Geology of Namibia

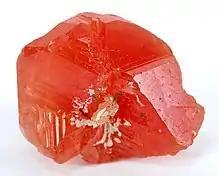
Blood red cerussite due to inclusions of cuprite

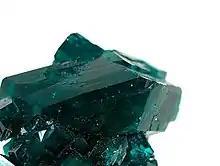
Dioptase

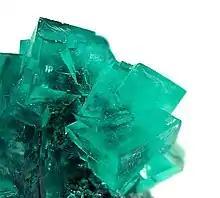
Smithsonite

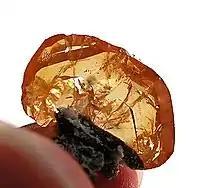
Wulfenite

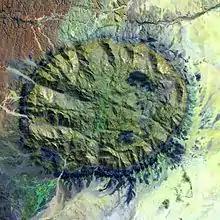
Brandberg massif

Tsumeb is a world-famous site for minerals. In the district, 309 different minerals are recorded and the area hosts 72 type localities of minerals and one first reported locality of an unapproved mineral, zinclavendulan, a variety of lavendulan. The minerals arsentsumebite (PbCu(AsO)(SO)(OH)) and tsumebite (PbCu(PO)(SO)(OH)) are named after Tsumeb.